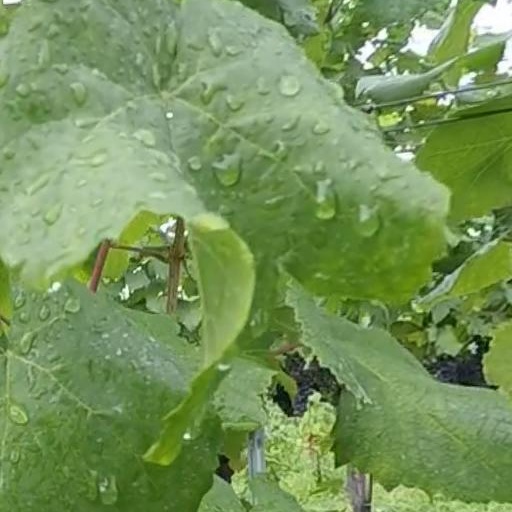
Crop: grape